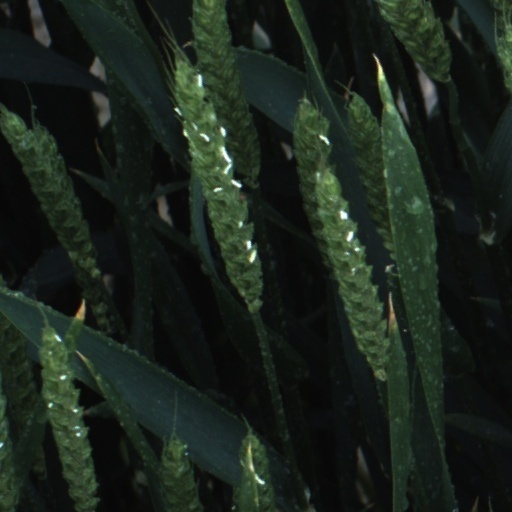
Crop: wheat